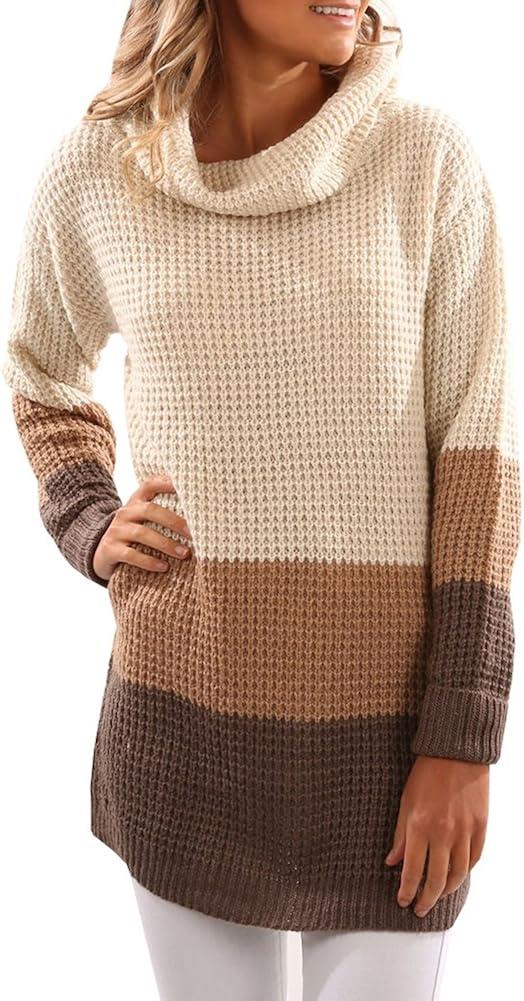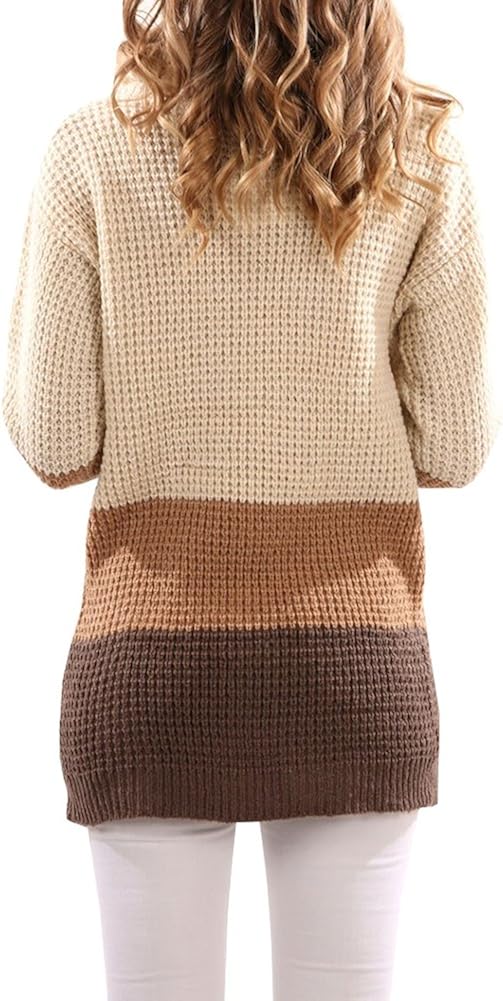
SUNMMWERY Women Color Block Tunic Turtleneck Knit Long Sleeve Sweater Pullover
Category: AMAZON FASHION
☞ Welcome to our Store. If you have any questions, please feel free to contact us. We will make every effort to solve it. Have a nice time on shopping! ☞ Chunky knitted sweater with turtleneck, long sleeve, slightly loose design, soft touching, comfortable and stretchable. ☞ Colour may be a little different due to different display screen.There can be 1-2cm differences by manual measurement. ☞ Package Contents: 1 x Sweater
Features: Please make sure your order from SUNMMWERY!!! Our brand had been registered in US. Any other brand were counterfeit. | Attention!!! We haven't authenticate any other seller or brand sell our products! Any other brand were fake and we won't guarantee the quantity!!! Low price means they won't be responsible for your sweater!!! | Pull On closure | Hand Wash Only | ♥ Made of soft knitted fabric, warm and comfortable. | ♥ This long sweater featuring Turtleneck, Long sleeve, slightly Loose fit, is more comfortable. | ♥ Perfect for autumn and winter, pair well with your coat, jeans, leggings or boots. | ♥ Hand Wash Cold / Do Not Bleach / Do Not Dry Clean | ♥ Ideal gift for your famliy, friends and lover.